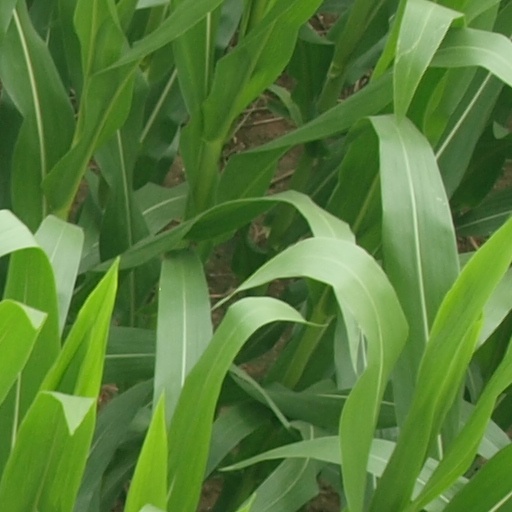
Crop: maize; corn